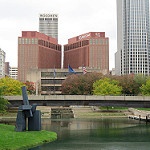
Scene: Outdoor